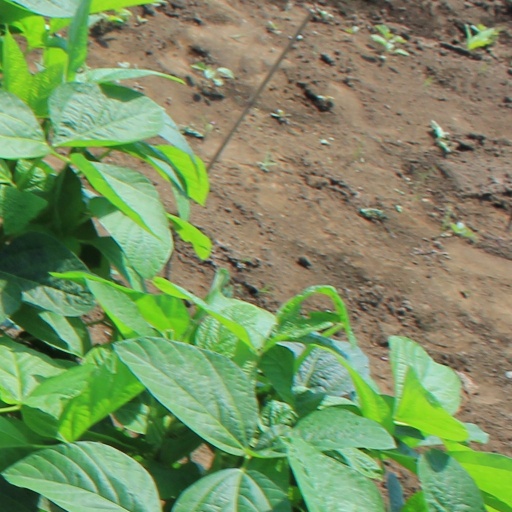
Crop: soybean